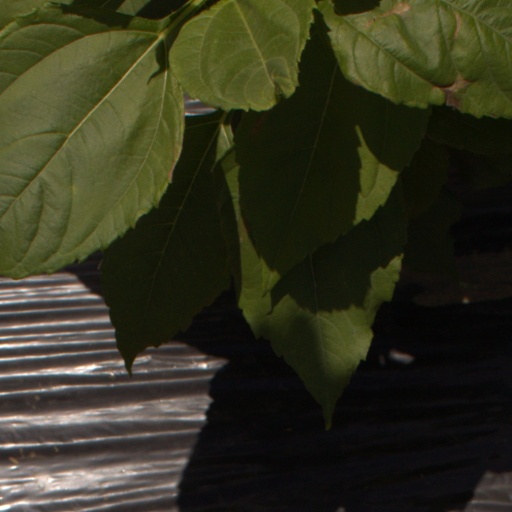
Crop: Jerusalem artichoke